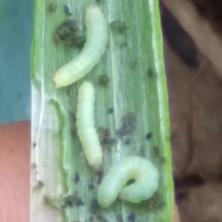
Crop: Onion
Condition: caterpillar-p